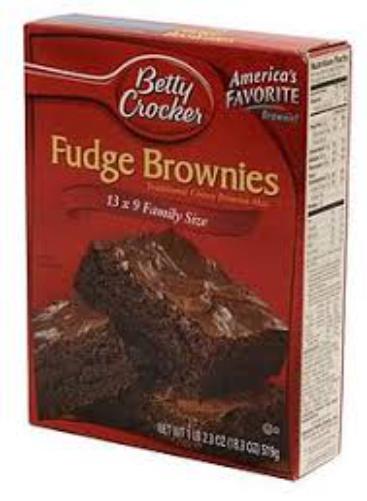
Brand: Betty Crocker
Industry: Clothes